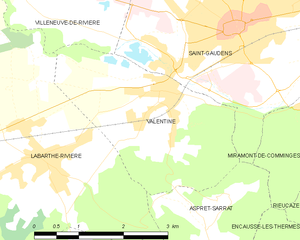
Valentine est une commune française située dans le département de la Haute-Garonne, en région Occitanie.